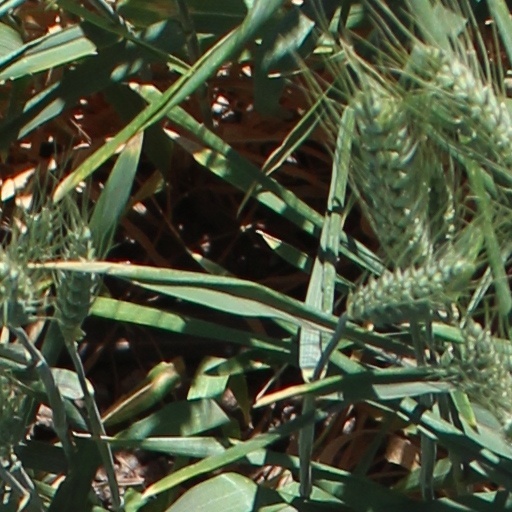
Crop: wheat